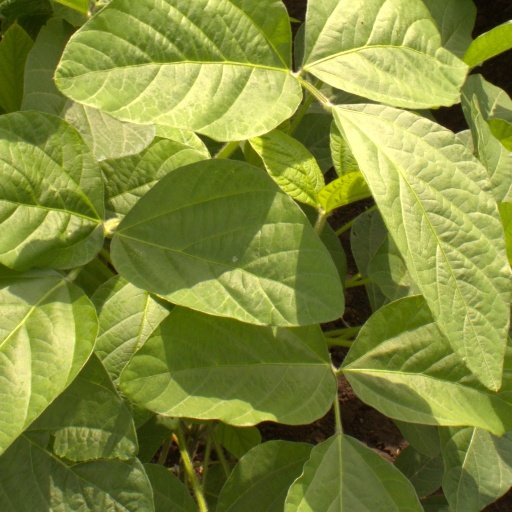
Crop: soybean